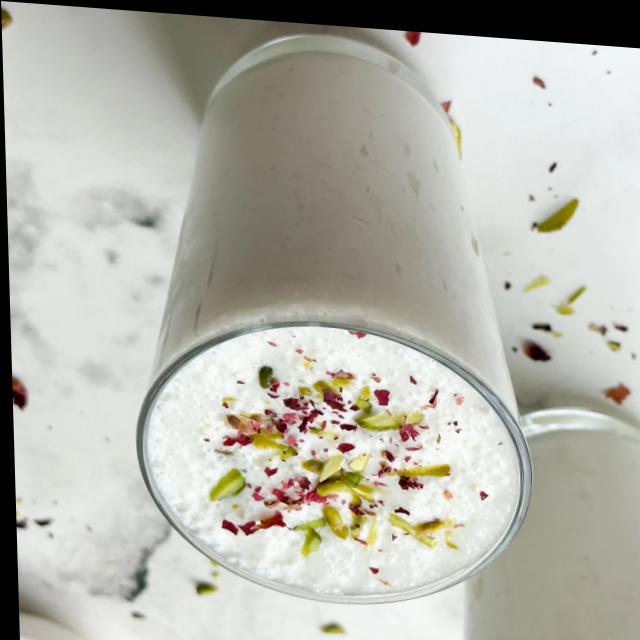
Dish: lassi